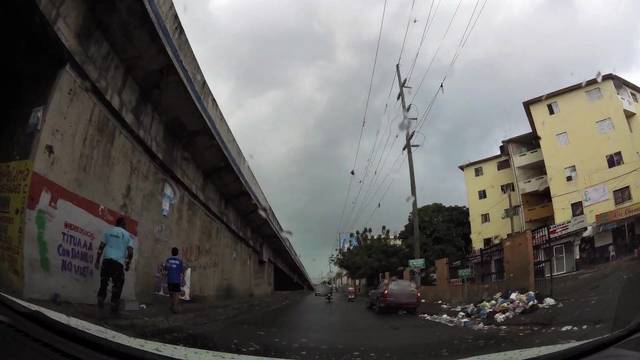
Region: Dominican Republic
Coordinates: 18.502, -69.915